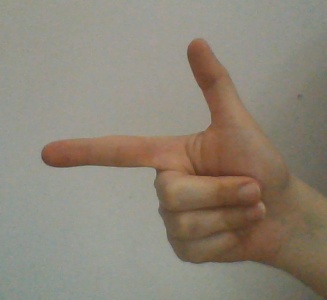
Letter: yaa